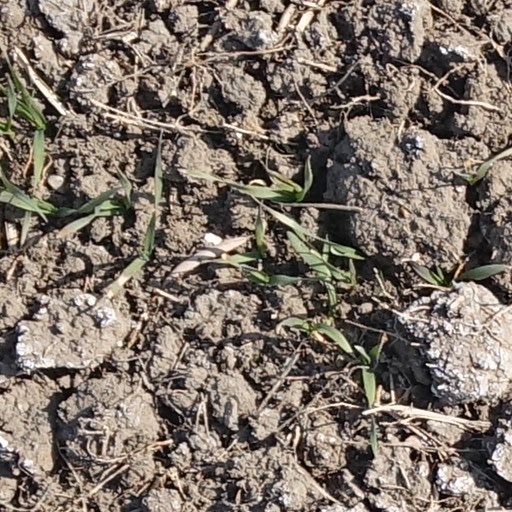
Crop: wheat